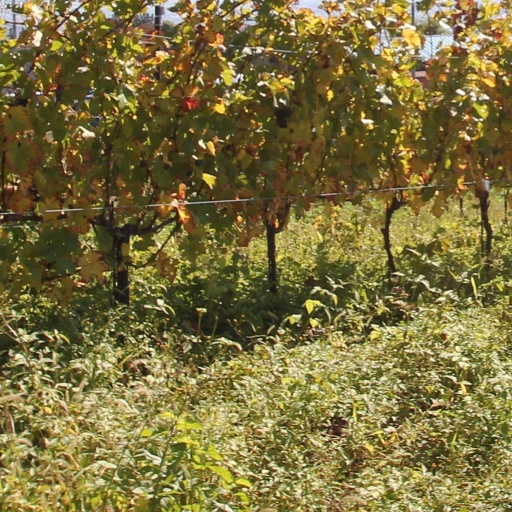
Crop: grape